Padua Cathedral

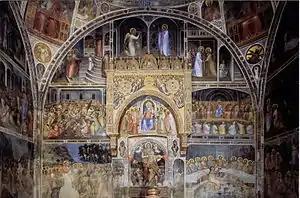
Frescoes in the baptistery by Giusto de' Menabuoi

Padua Cathedral, or Basilica Cathedral of Saint Mary of the Assumption, is a Catholic church and minor basilica located on the east end of Piazza Duomo, adjacent to the bishop's palace in Padua, Veneto, Italy.